List of power stations in New South Wales

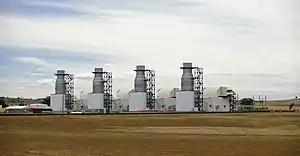
Uranquinty Power Station

These fossil fuel power stations are fired with gas or liquid fuels to produce electricity by use of a gas turbine.